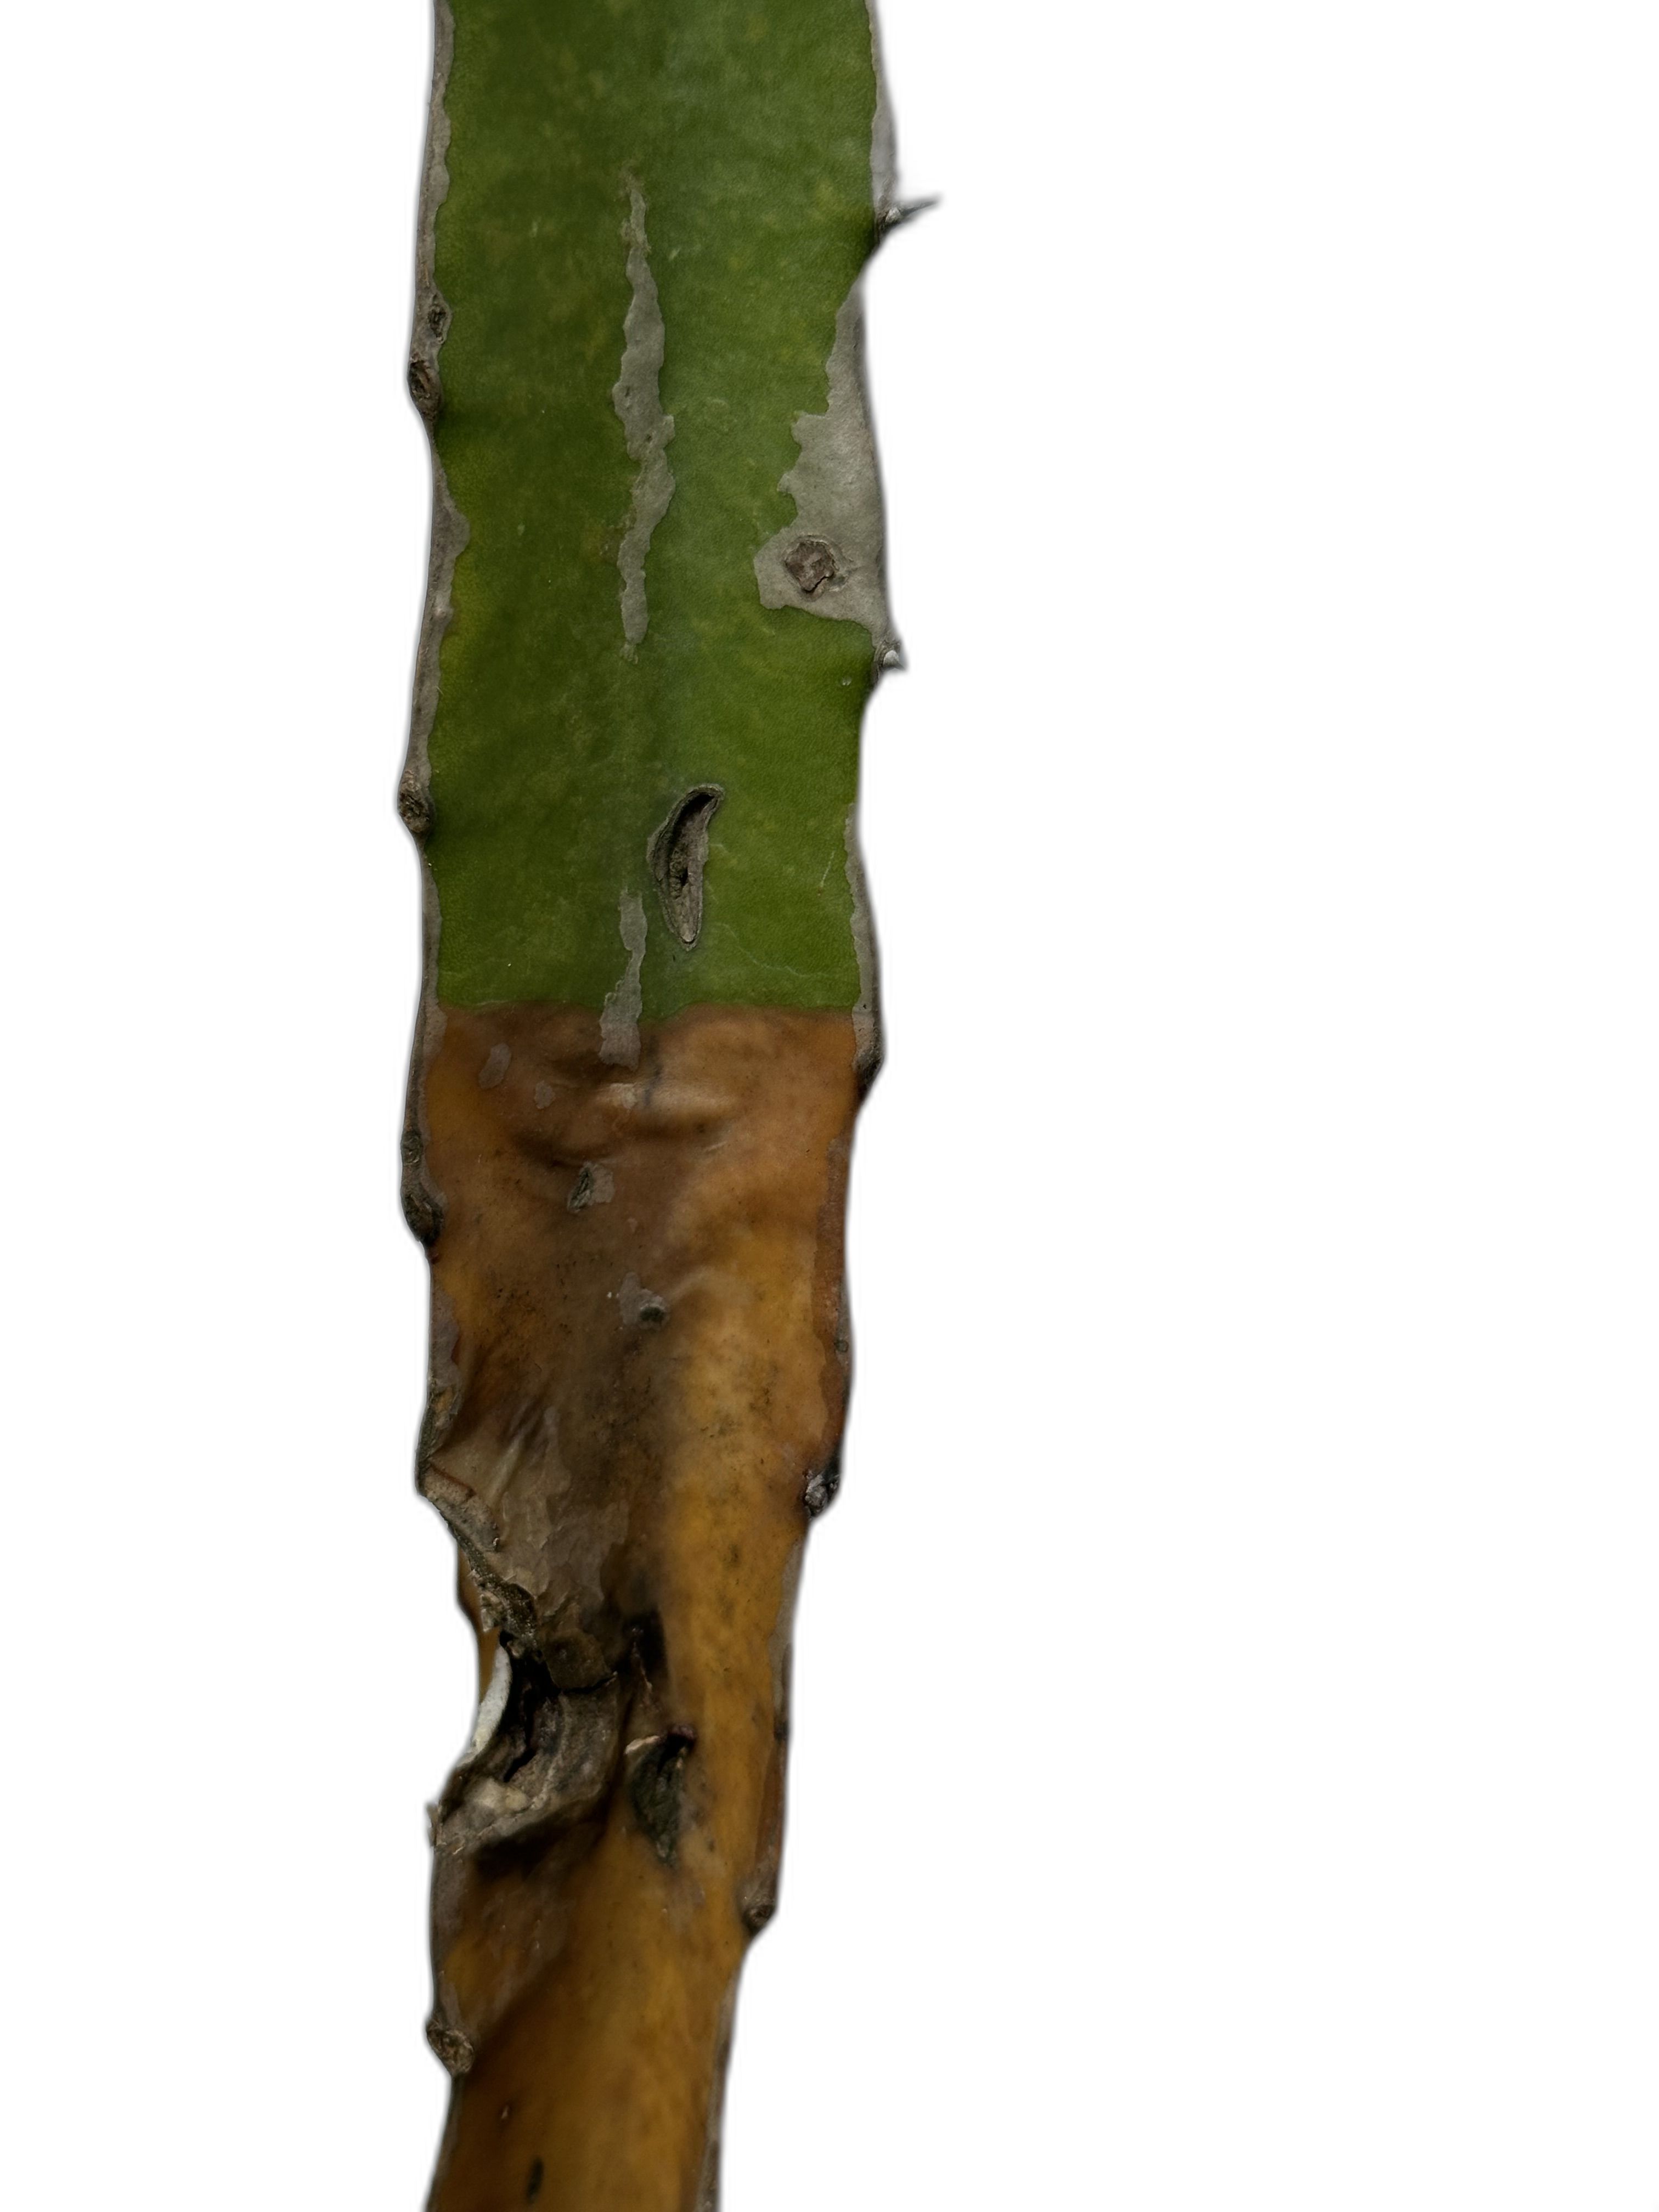
Label: Bad leaf